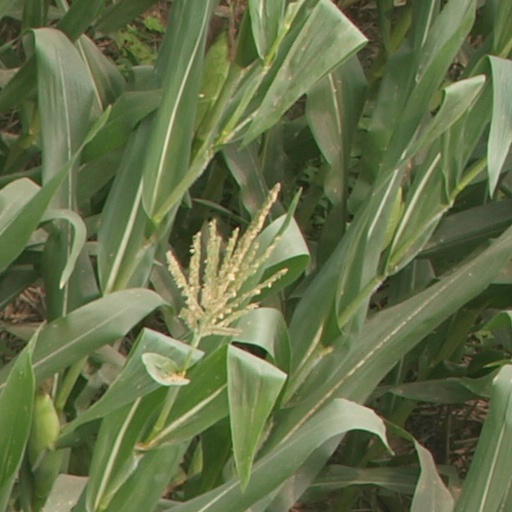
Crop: maize; corn